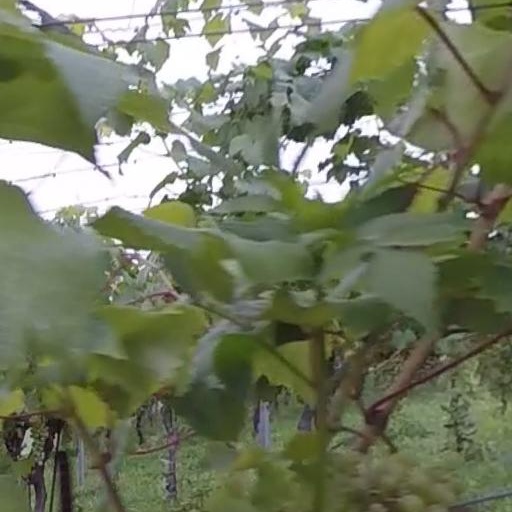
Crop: grape